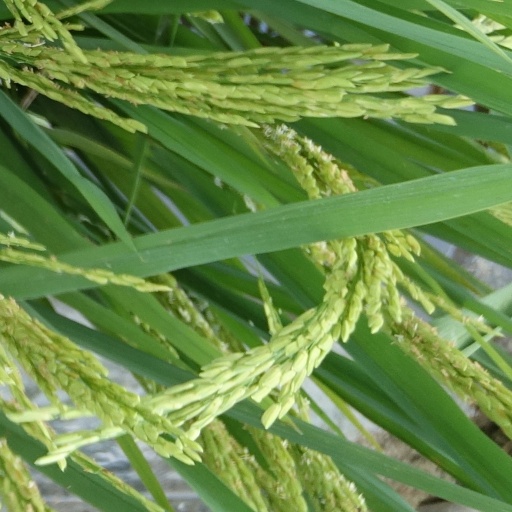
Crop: rice